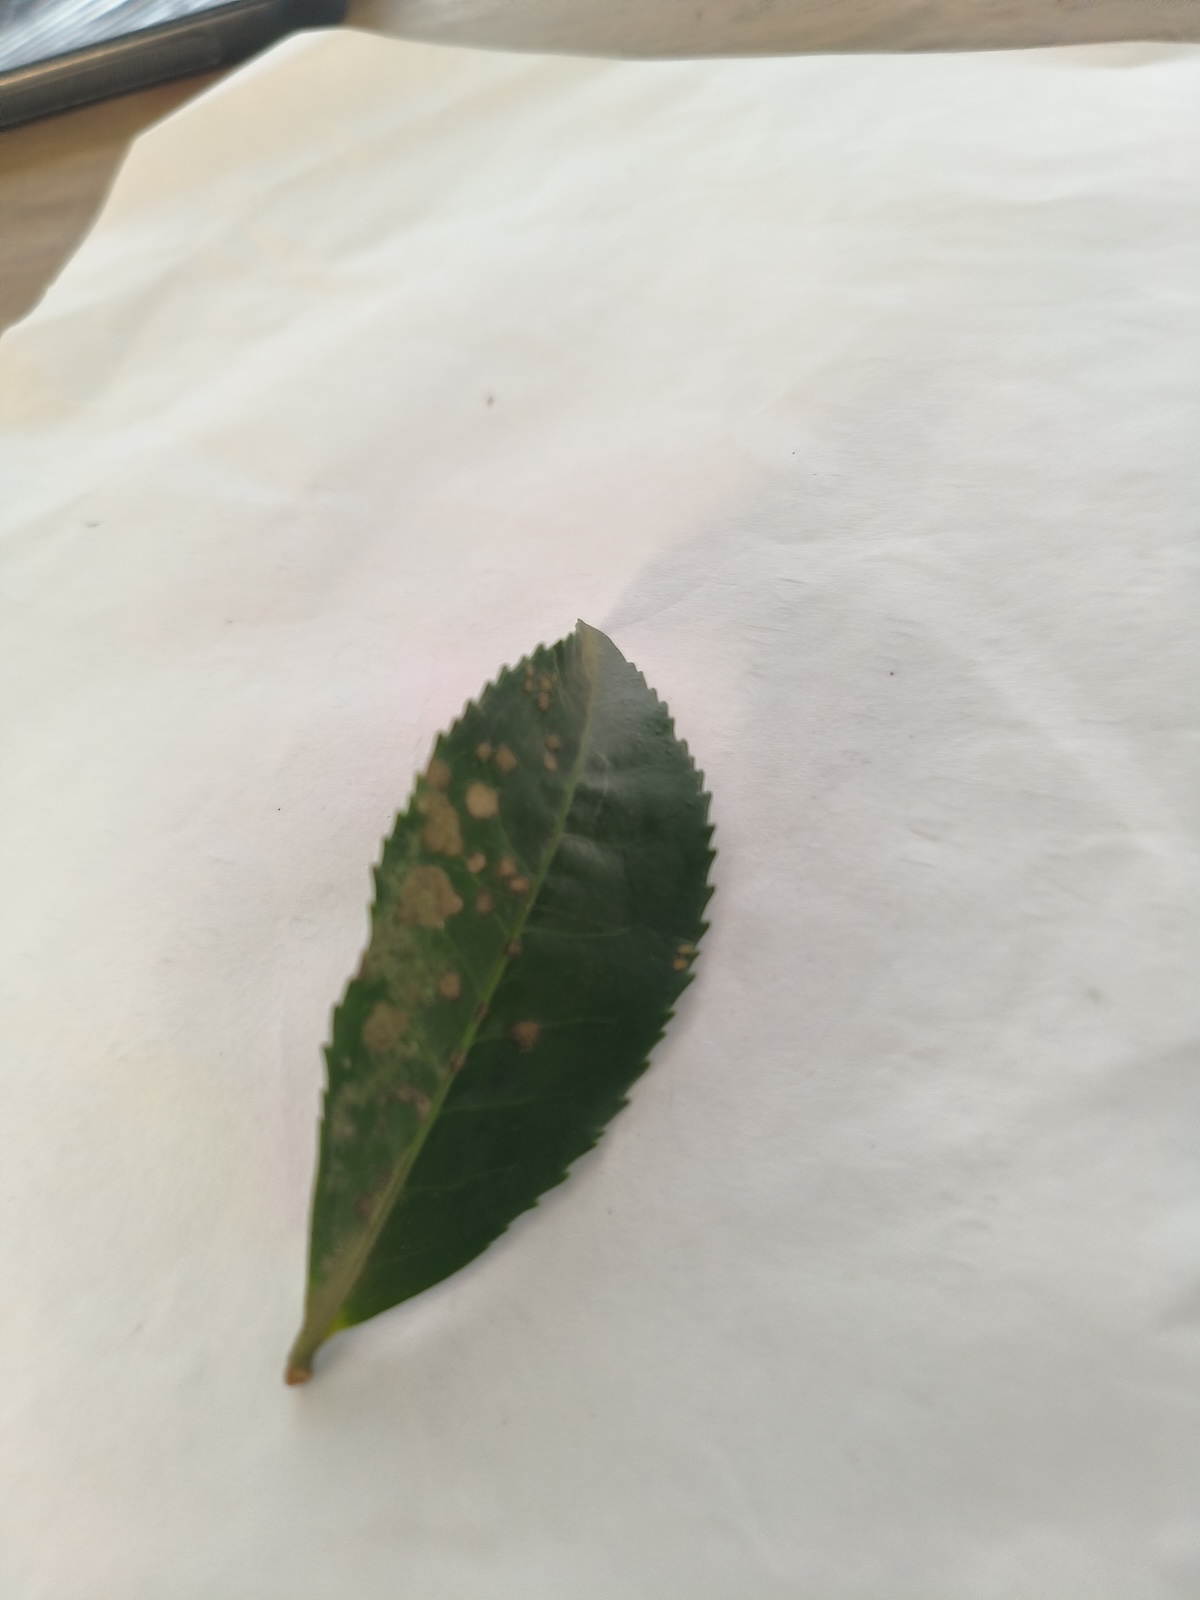
Label: Tea algal leaf spot